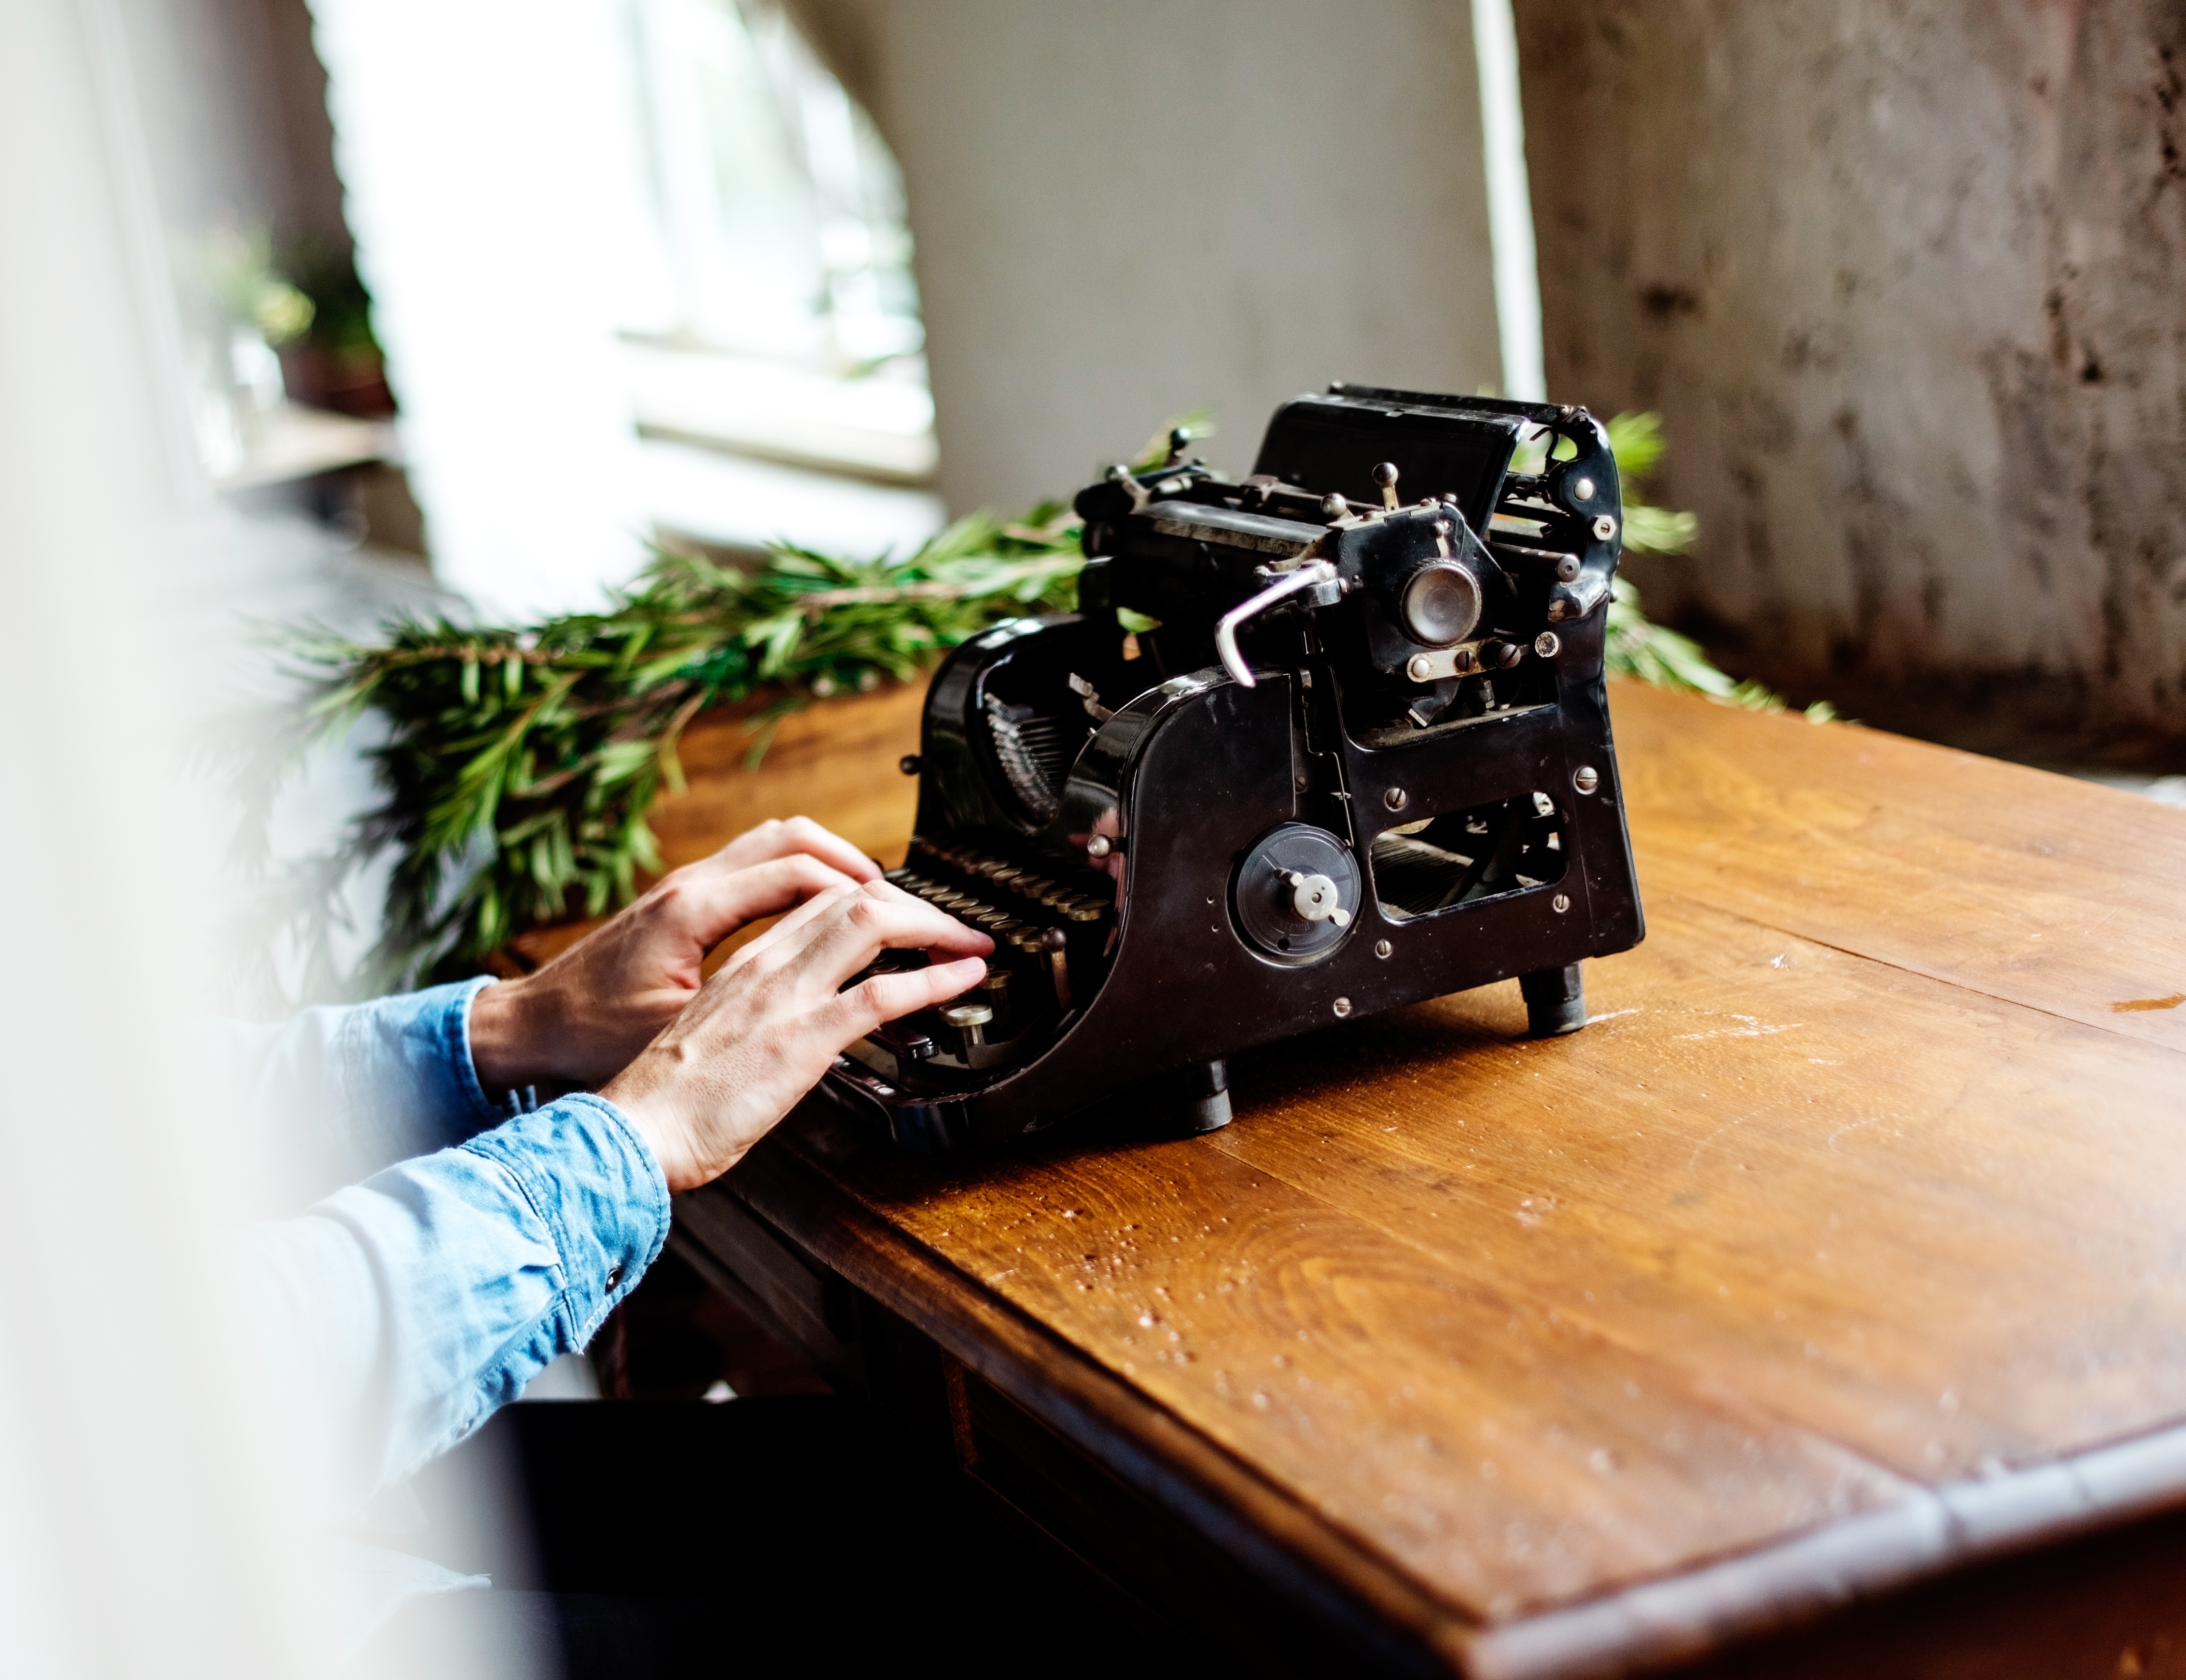
camera, cameras optics, typewriter, photography, tree, camera accessory, reflex camera, single lens reflex camera, camera operator, table, plant, film camera